József Károlyi

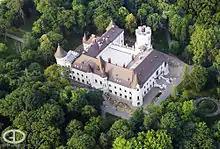
Aerial view of the Károlyi Castle in Carei

Károlyi was born in Vienna, the capital of the Archduchy of Austria on 7 October 1768. He was a son of Antal Károlyi de Nagykároly (1732–1791) and Józefa Antalné von Harrucker de Békés-Gyula, a daughter of Court Chamberlain, Baron Johann Franz Dominik Bernhard von Harrucker.